Who Killed Archie?

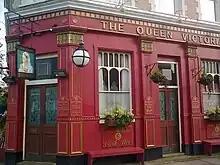

Santer said there were three big clues to the killer's identity, "one in the Christmas Day episode, one more recently than Christmas and there's another one that, if I were to tell you where it was, would perhaps give it away too easily," however, in a chat with Sharon Marshall shown on "This Morning" on 18 February 2010, he said the second clue was about halfway through the investigation and the third was "on screen but not necessarily in the programme". He also said that the outcome would be "surprising", "satisfying" and "in retrospect, inevitable", adding that "it makes sense". Santer confirmed the clues in an interview on the "EastEnders" website: on Christmas Day Stacey disappears and it is never explained why, and then reappears on Boxing Day appearing "not quite with it"; Stacey is the only character still sufficiently angry enough to spit on Archie's grave at his funeral; and Stacey is the first character to feature in the Christmas Day trailers.